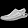
Label: Sandal